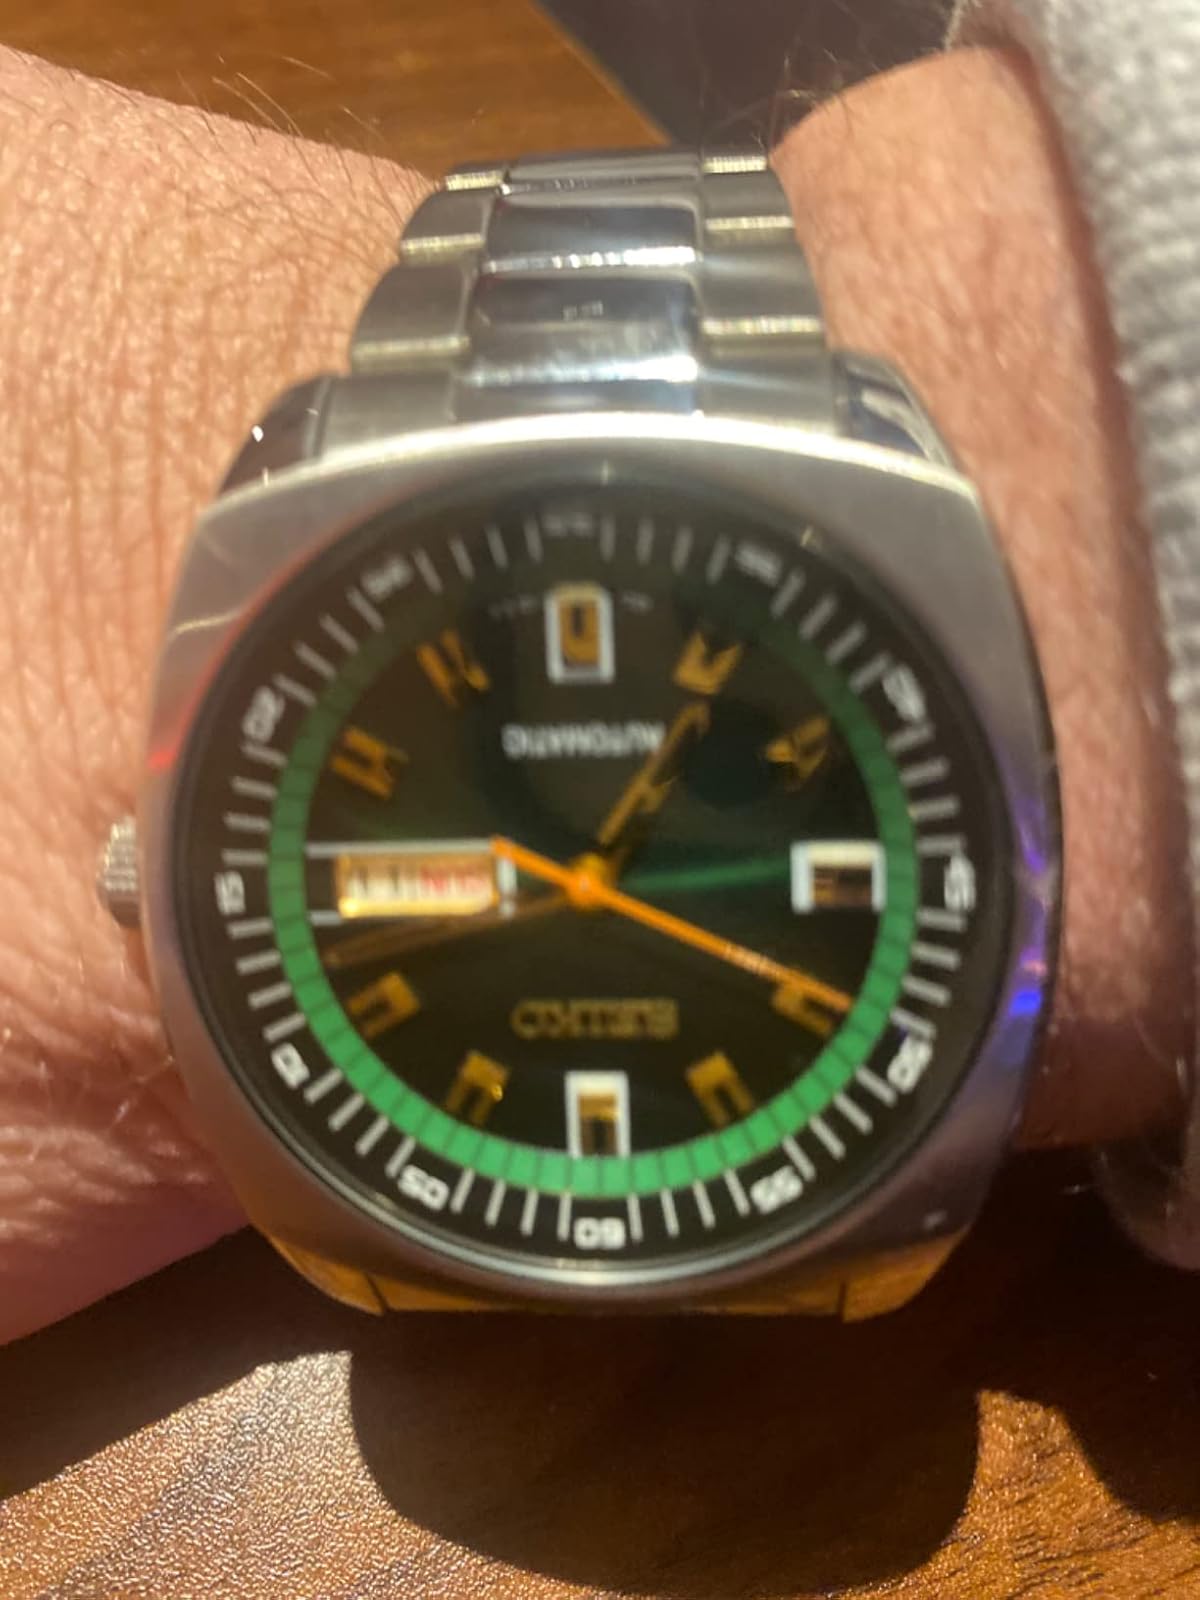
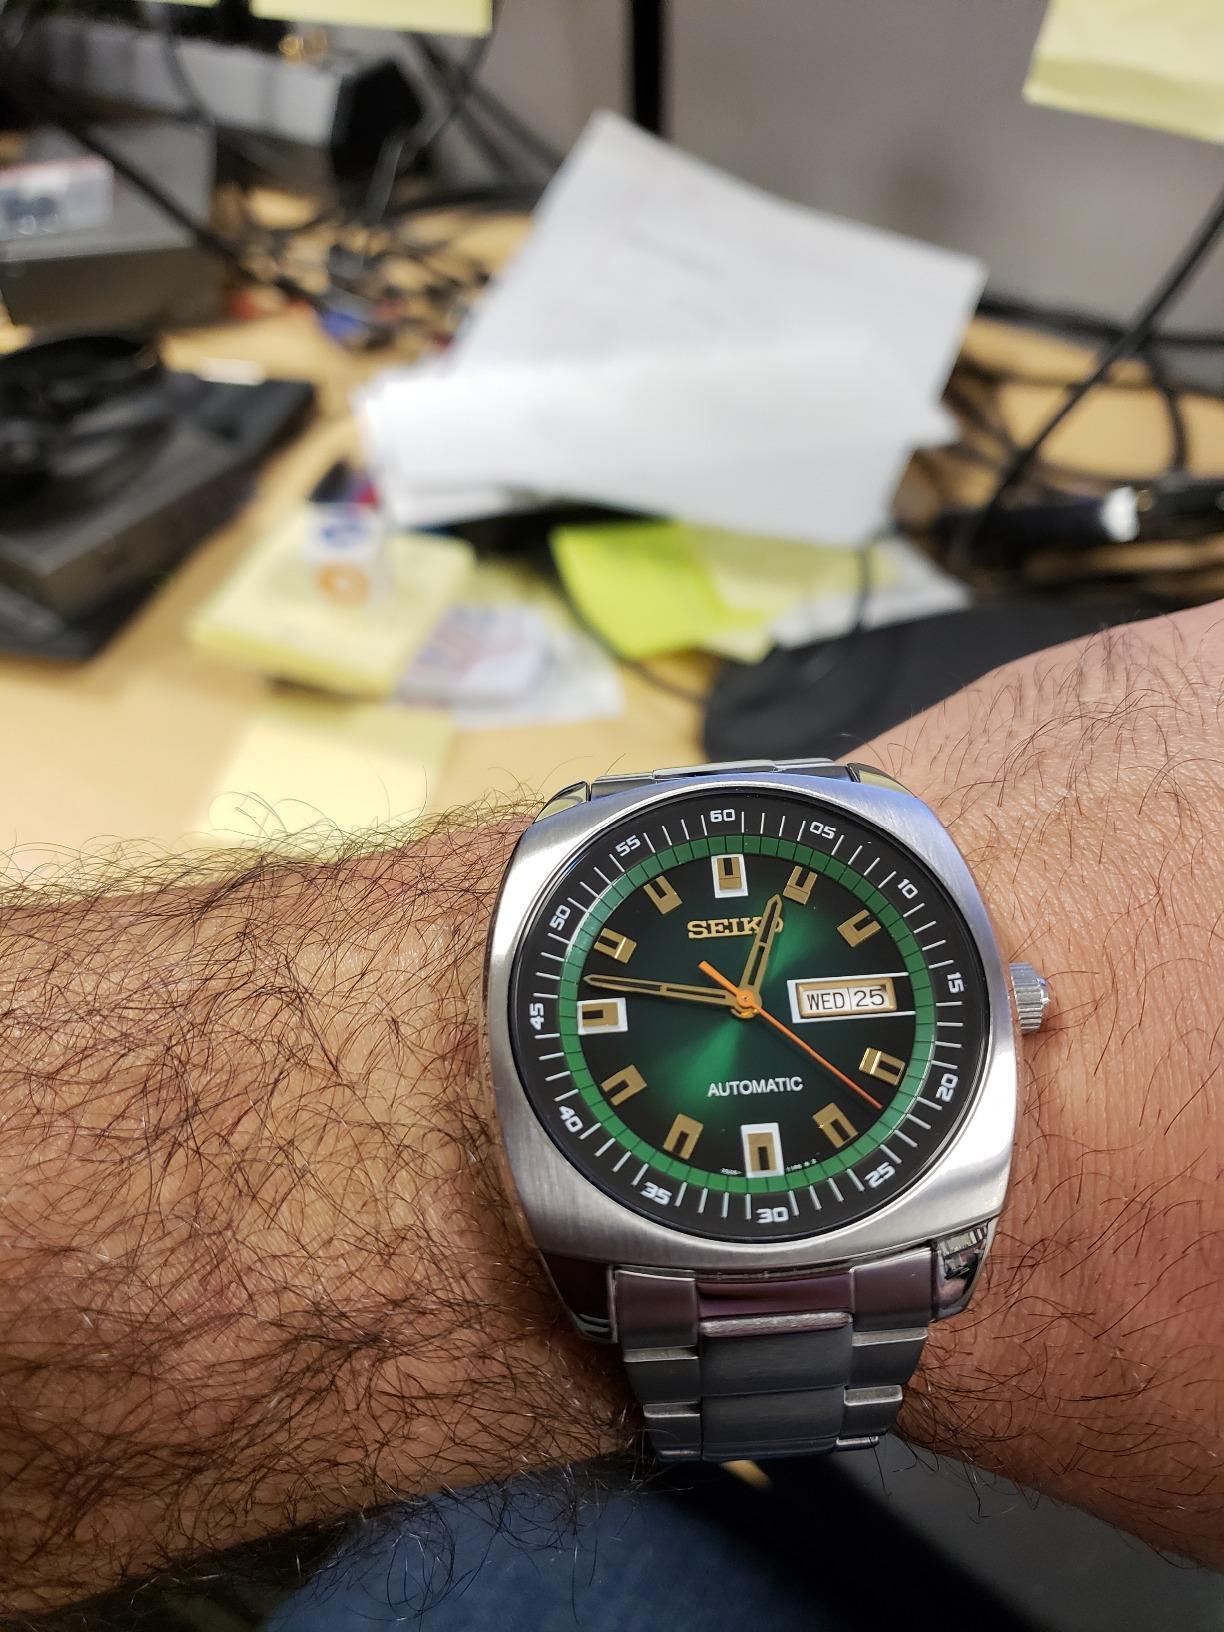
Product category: accessories_watch
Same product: yes